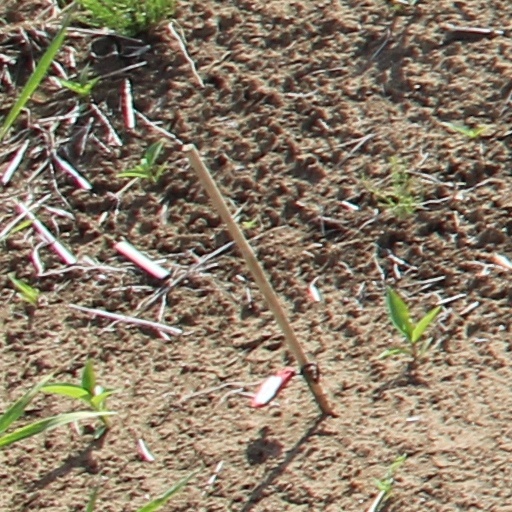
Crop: wheat